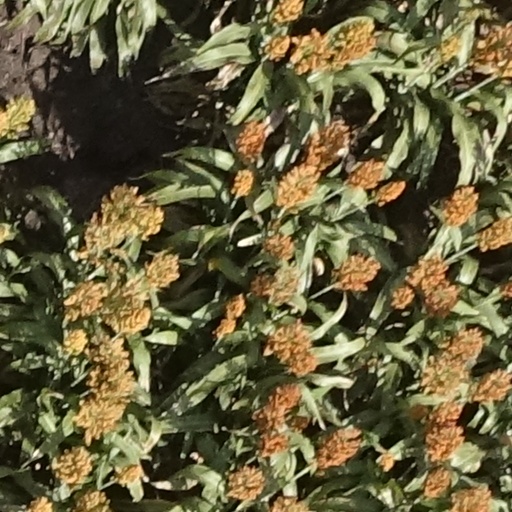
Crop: sorghum